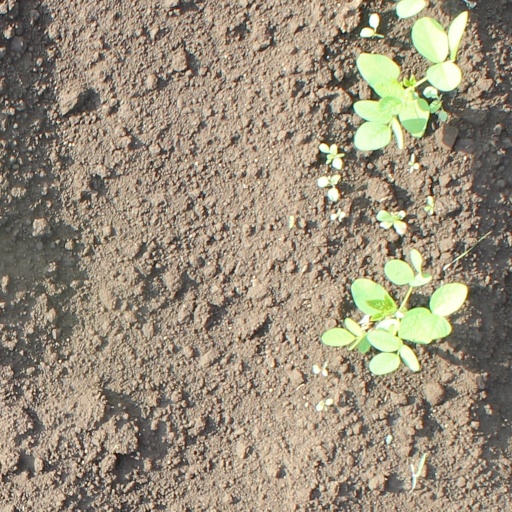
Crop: soybean